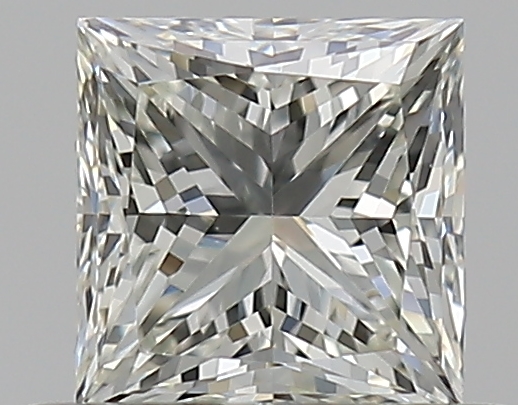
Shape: princess
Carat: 0.5
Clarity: VS1
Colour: K
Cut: GD
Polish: EX
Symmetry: VG
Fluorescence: N
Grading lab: GIA
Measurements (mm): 4.25 x 4.15 x 3.21